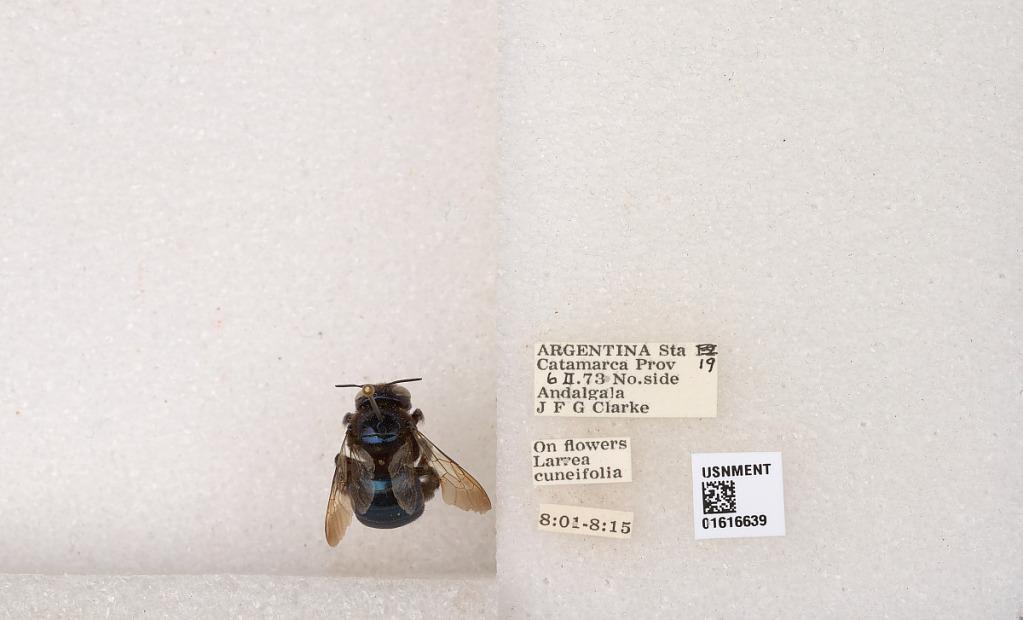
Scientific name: Xylocopa (Schonnherria) splendidula Lepeletier
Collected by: J. Clarke
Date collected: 1973-2-6
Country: Argentina
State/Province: Catamarca
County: Andalgala
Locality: Sta. 19, No. side Andalgala